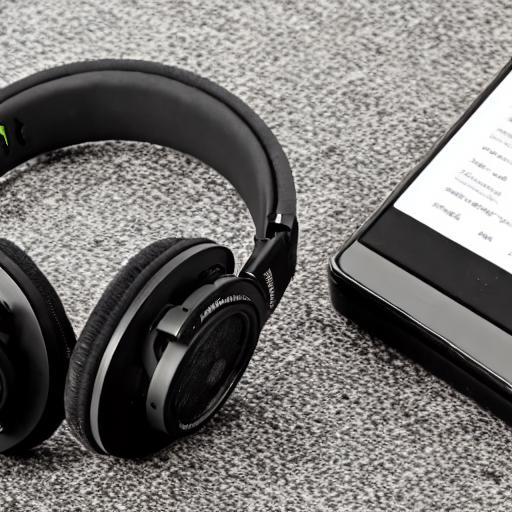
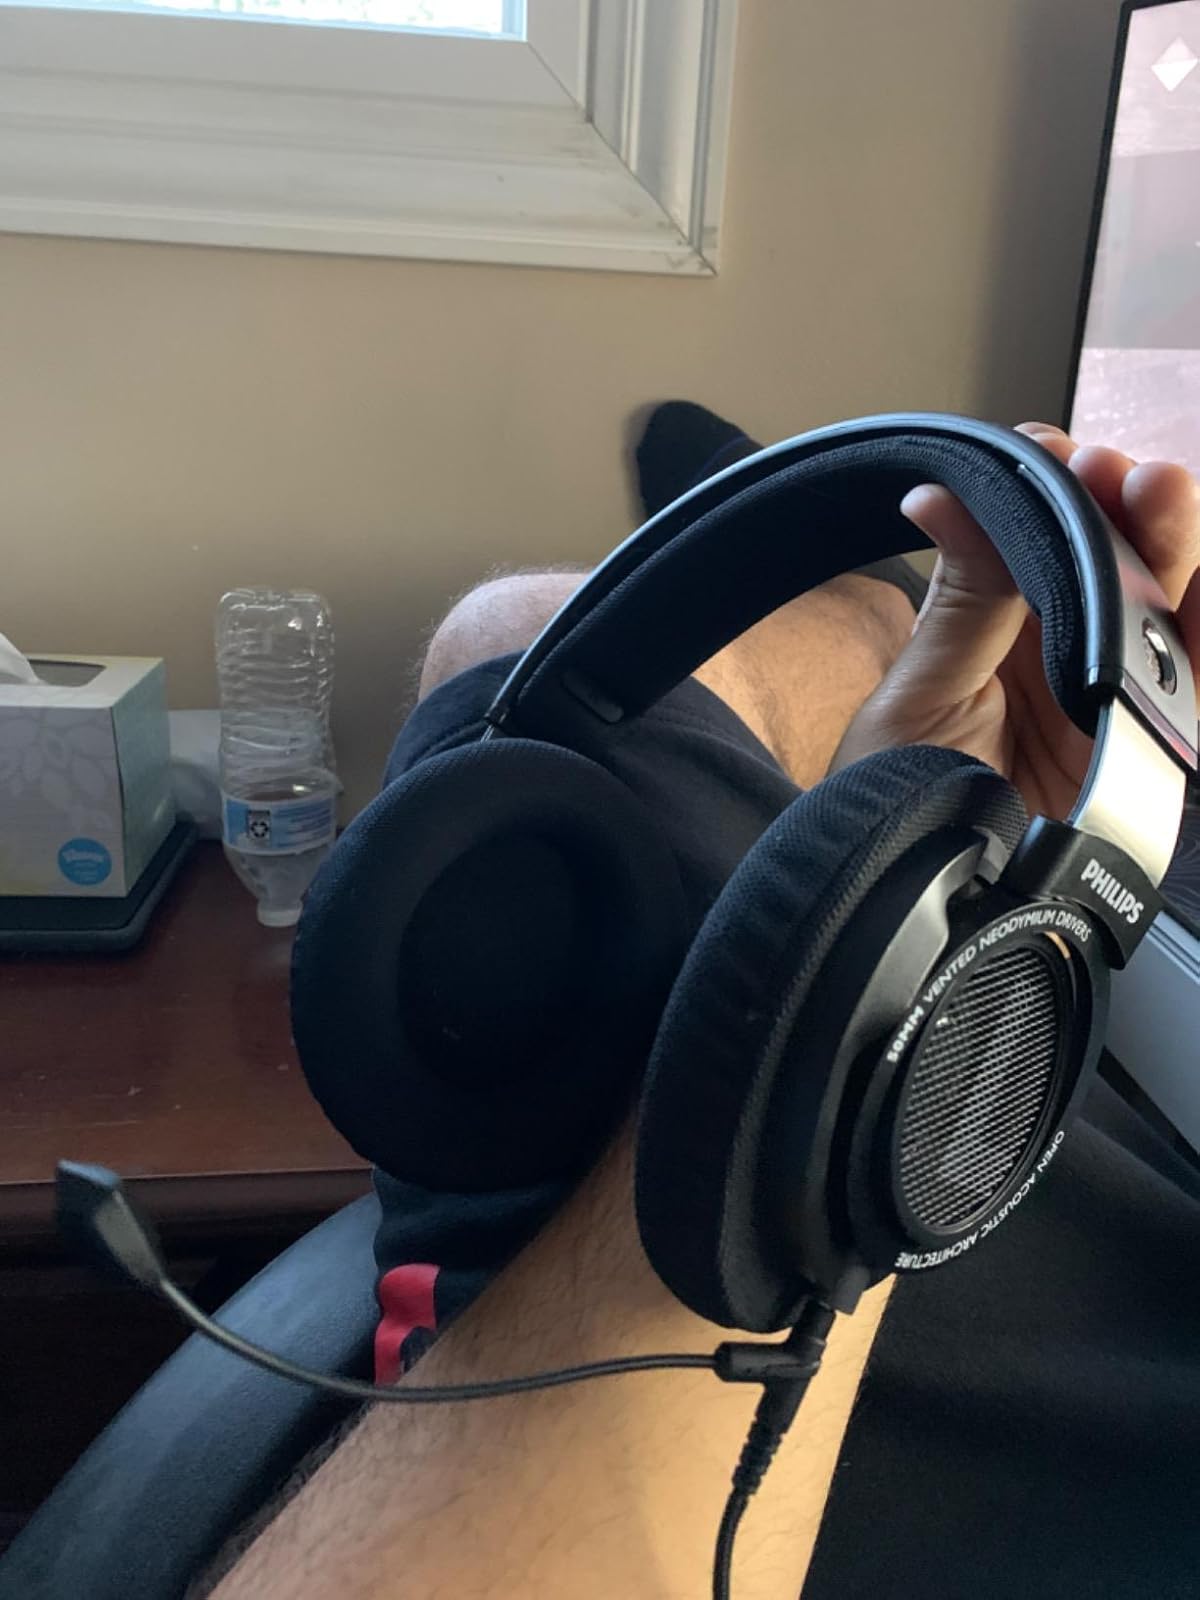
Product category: headphones
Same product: no